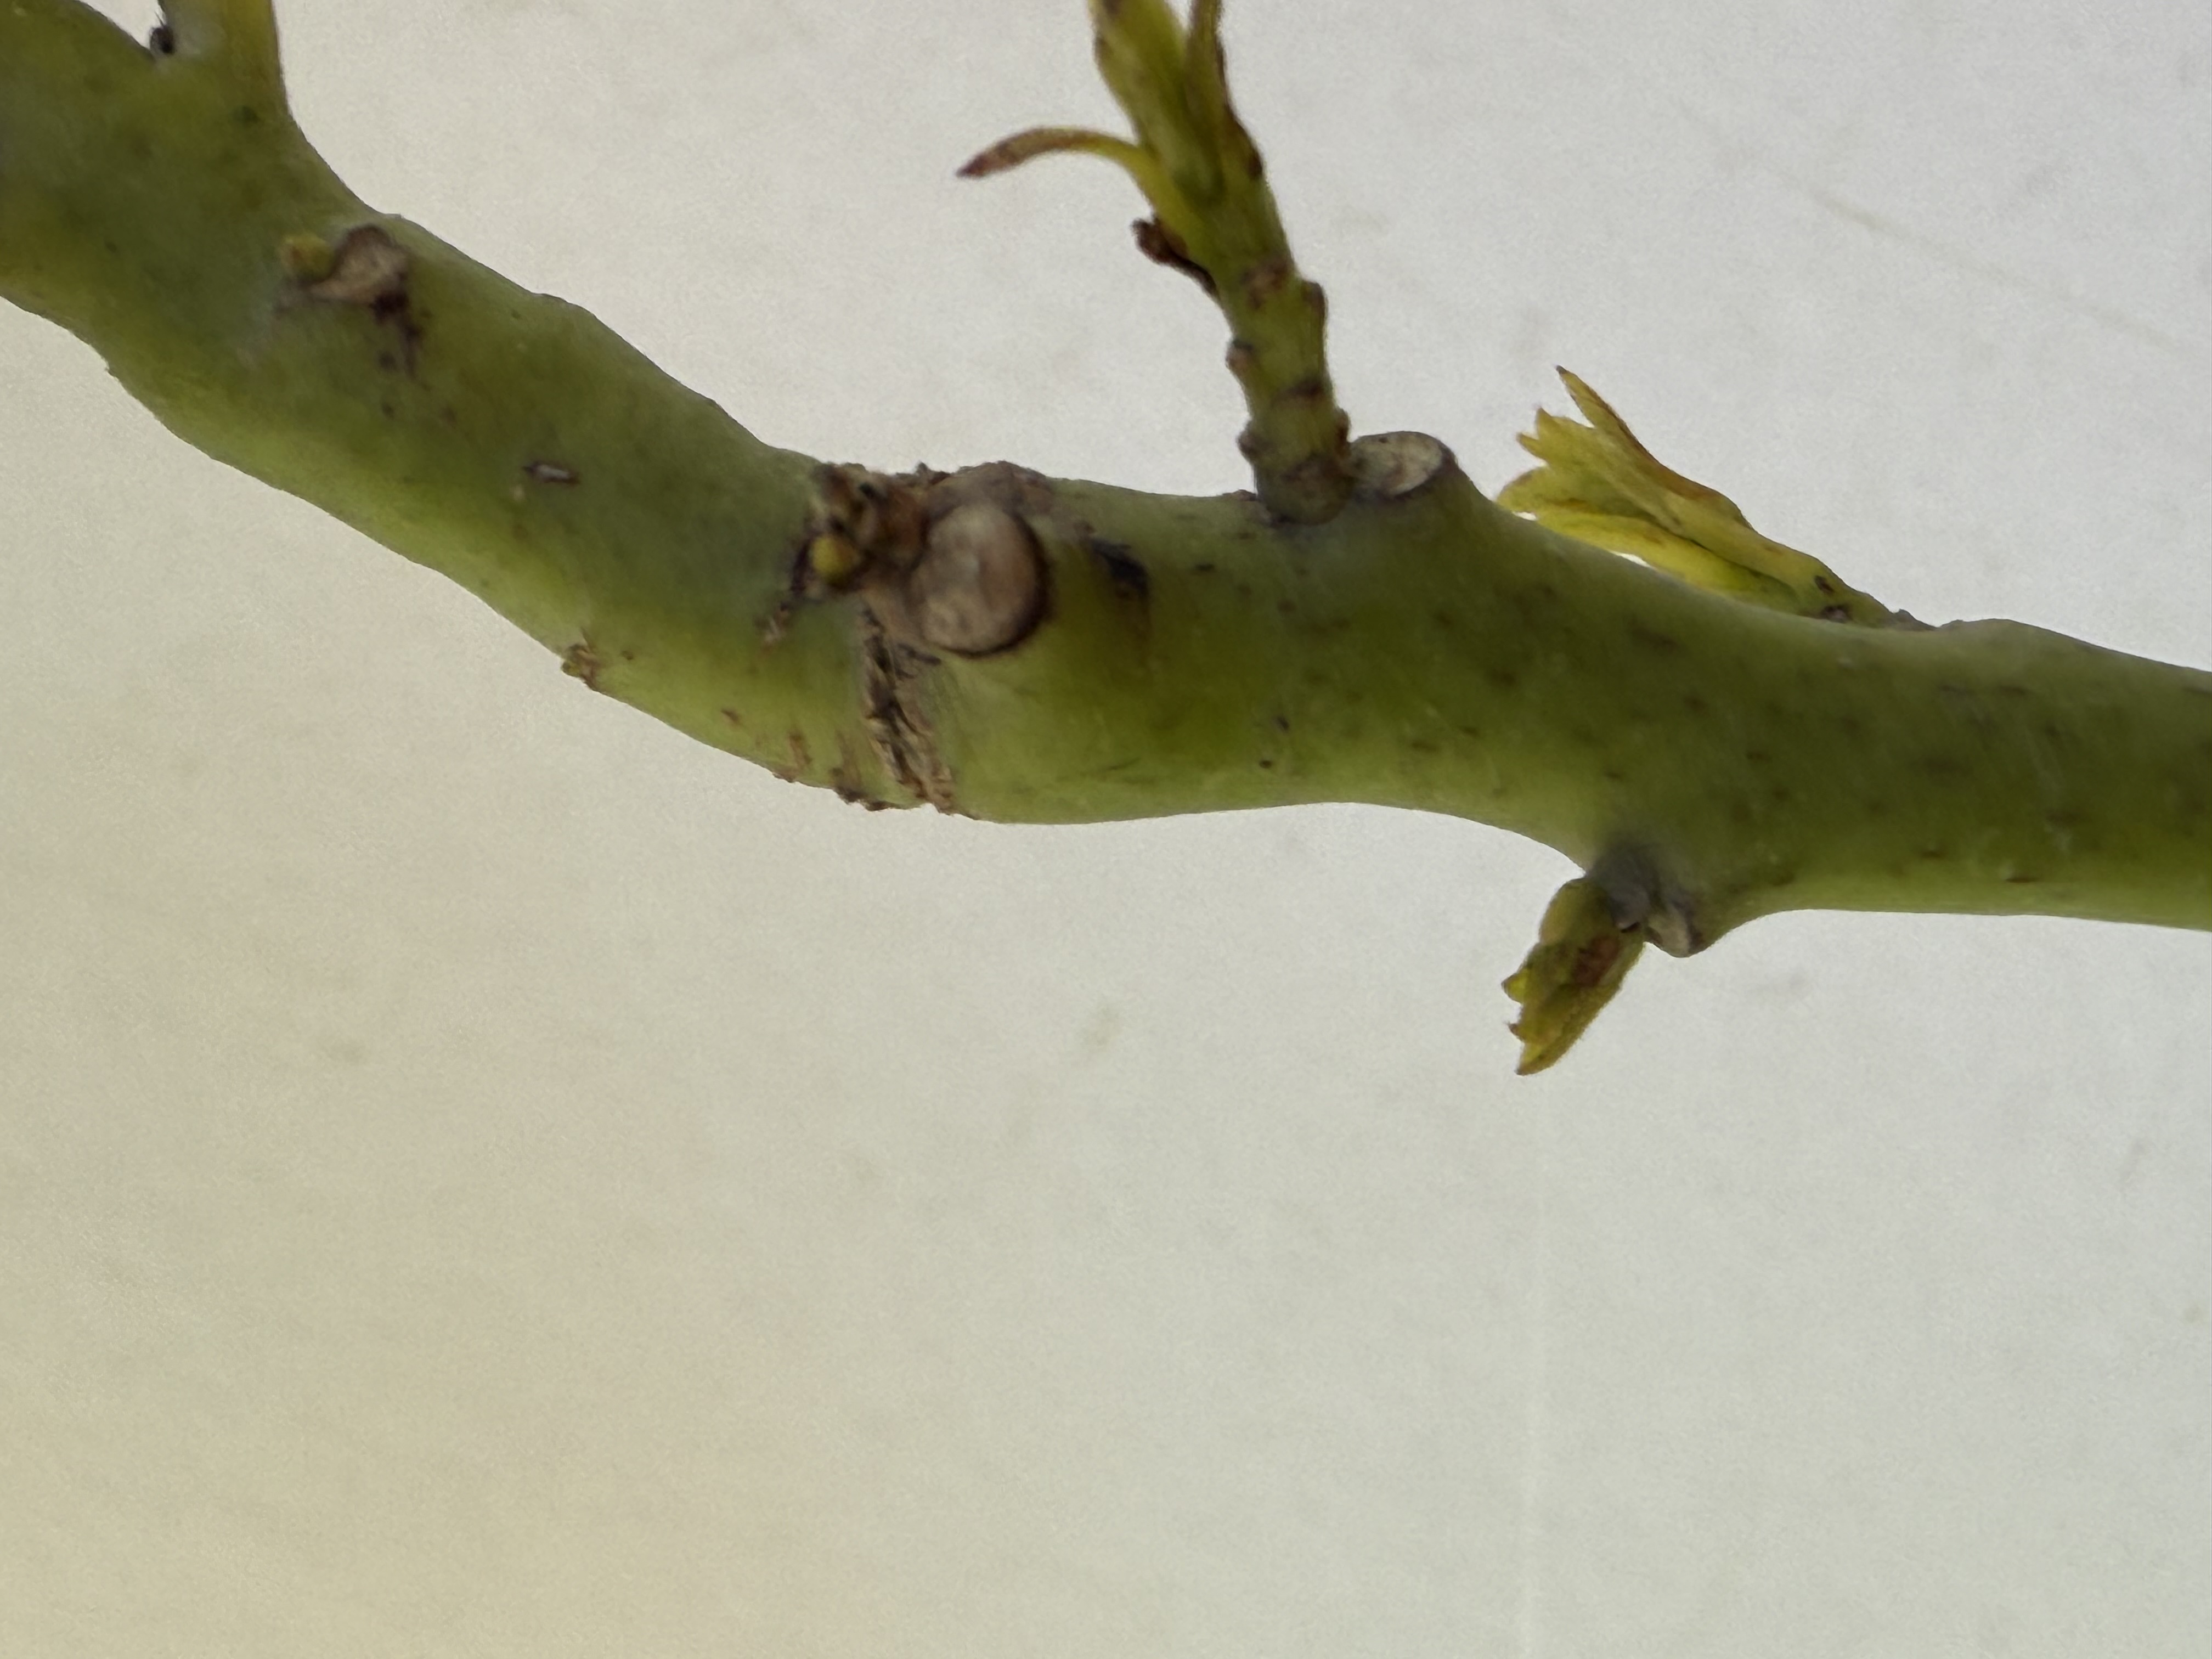
Variety: Avocado